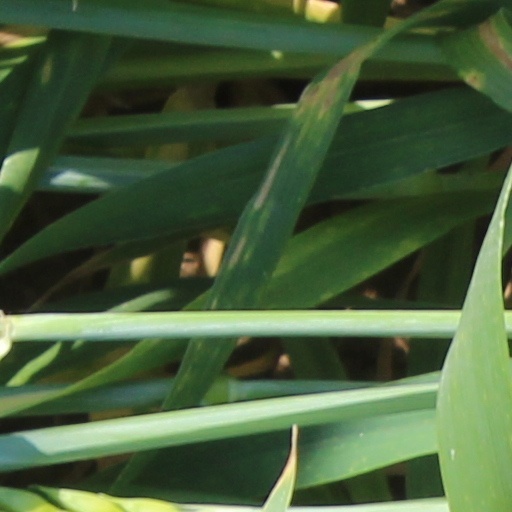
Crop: wheat